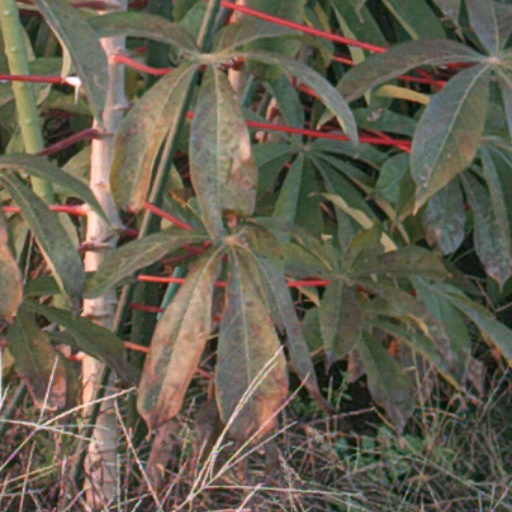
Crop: cassava